Saltford

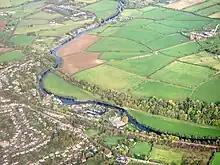
Aerial view of Saltford and the river Avon

There are four public houses in the village: "The Bird in Hand", "The Jolly Sailor", "The Crown" and "The Riverside". Saltford possesses a number of listed buildings.